Unibrow

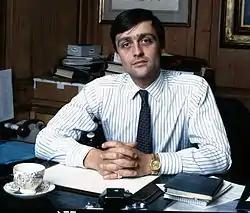
Gerald Grosvenor, 6th Duke of Westminster

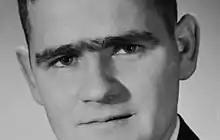
New Zealand politician Brian MacDonell

The unibrow has largely been seen as undesirable in the Americas and Europe, with the hairs often plucked, shaved, or waxed away.